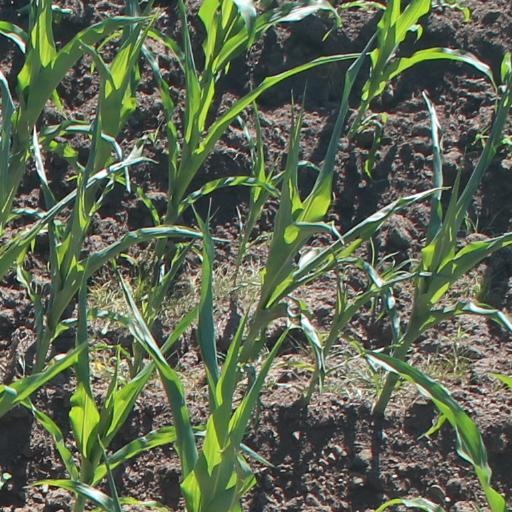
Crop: maize; corn